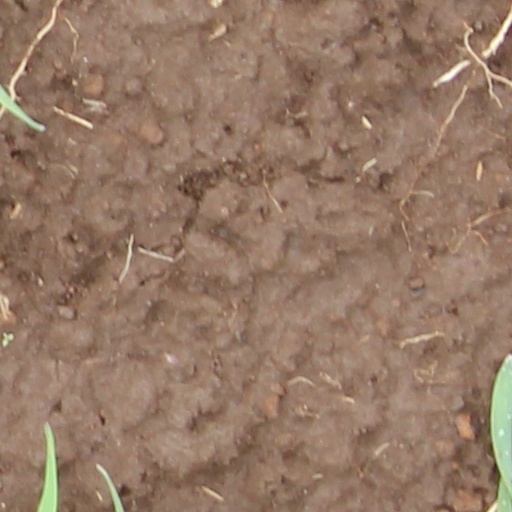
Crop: wheat